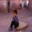
Label: boy